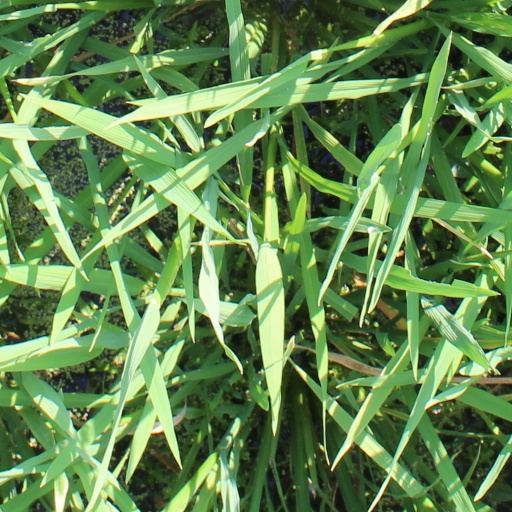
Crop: rice